State University of New York at Oneonta

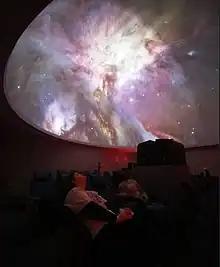
Planetarium

The planetarium is used in a variety of science classes across campus, and offers a fun and enriching experience for all students.